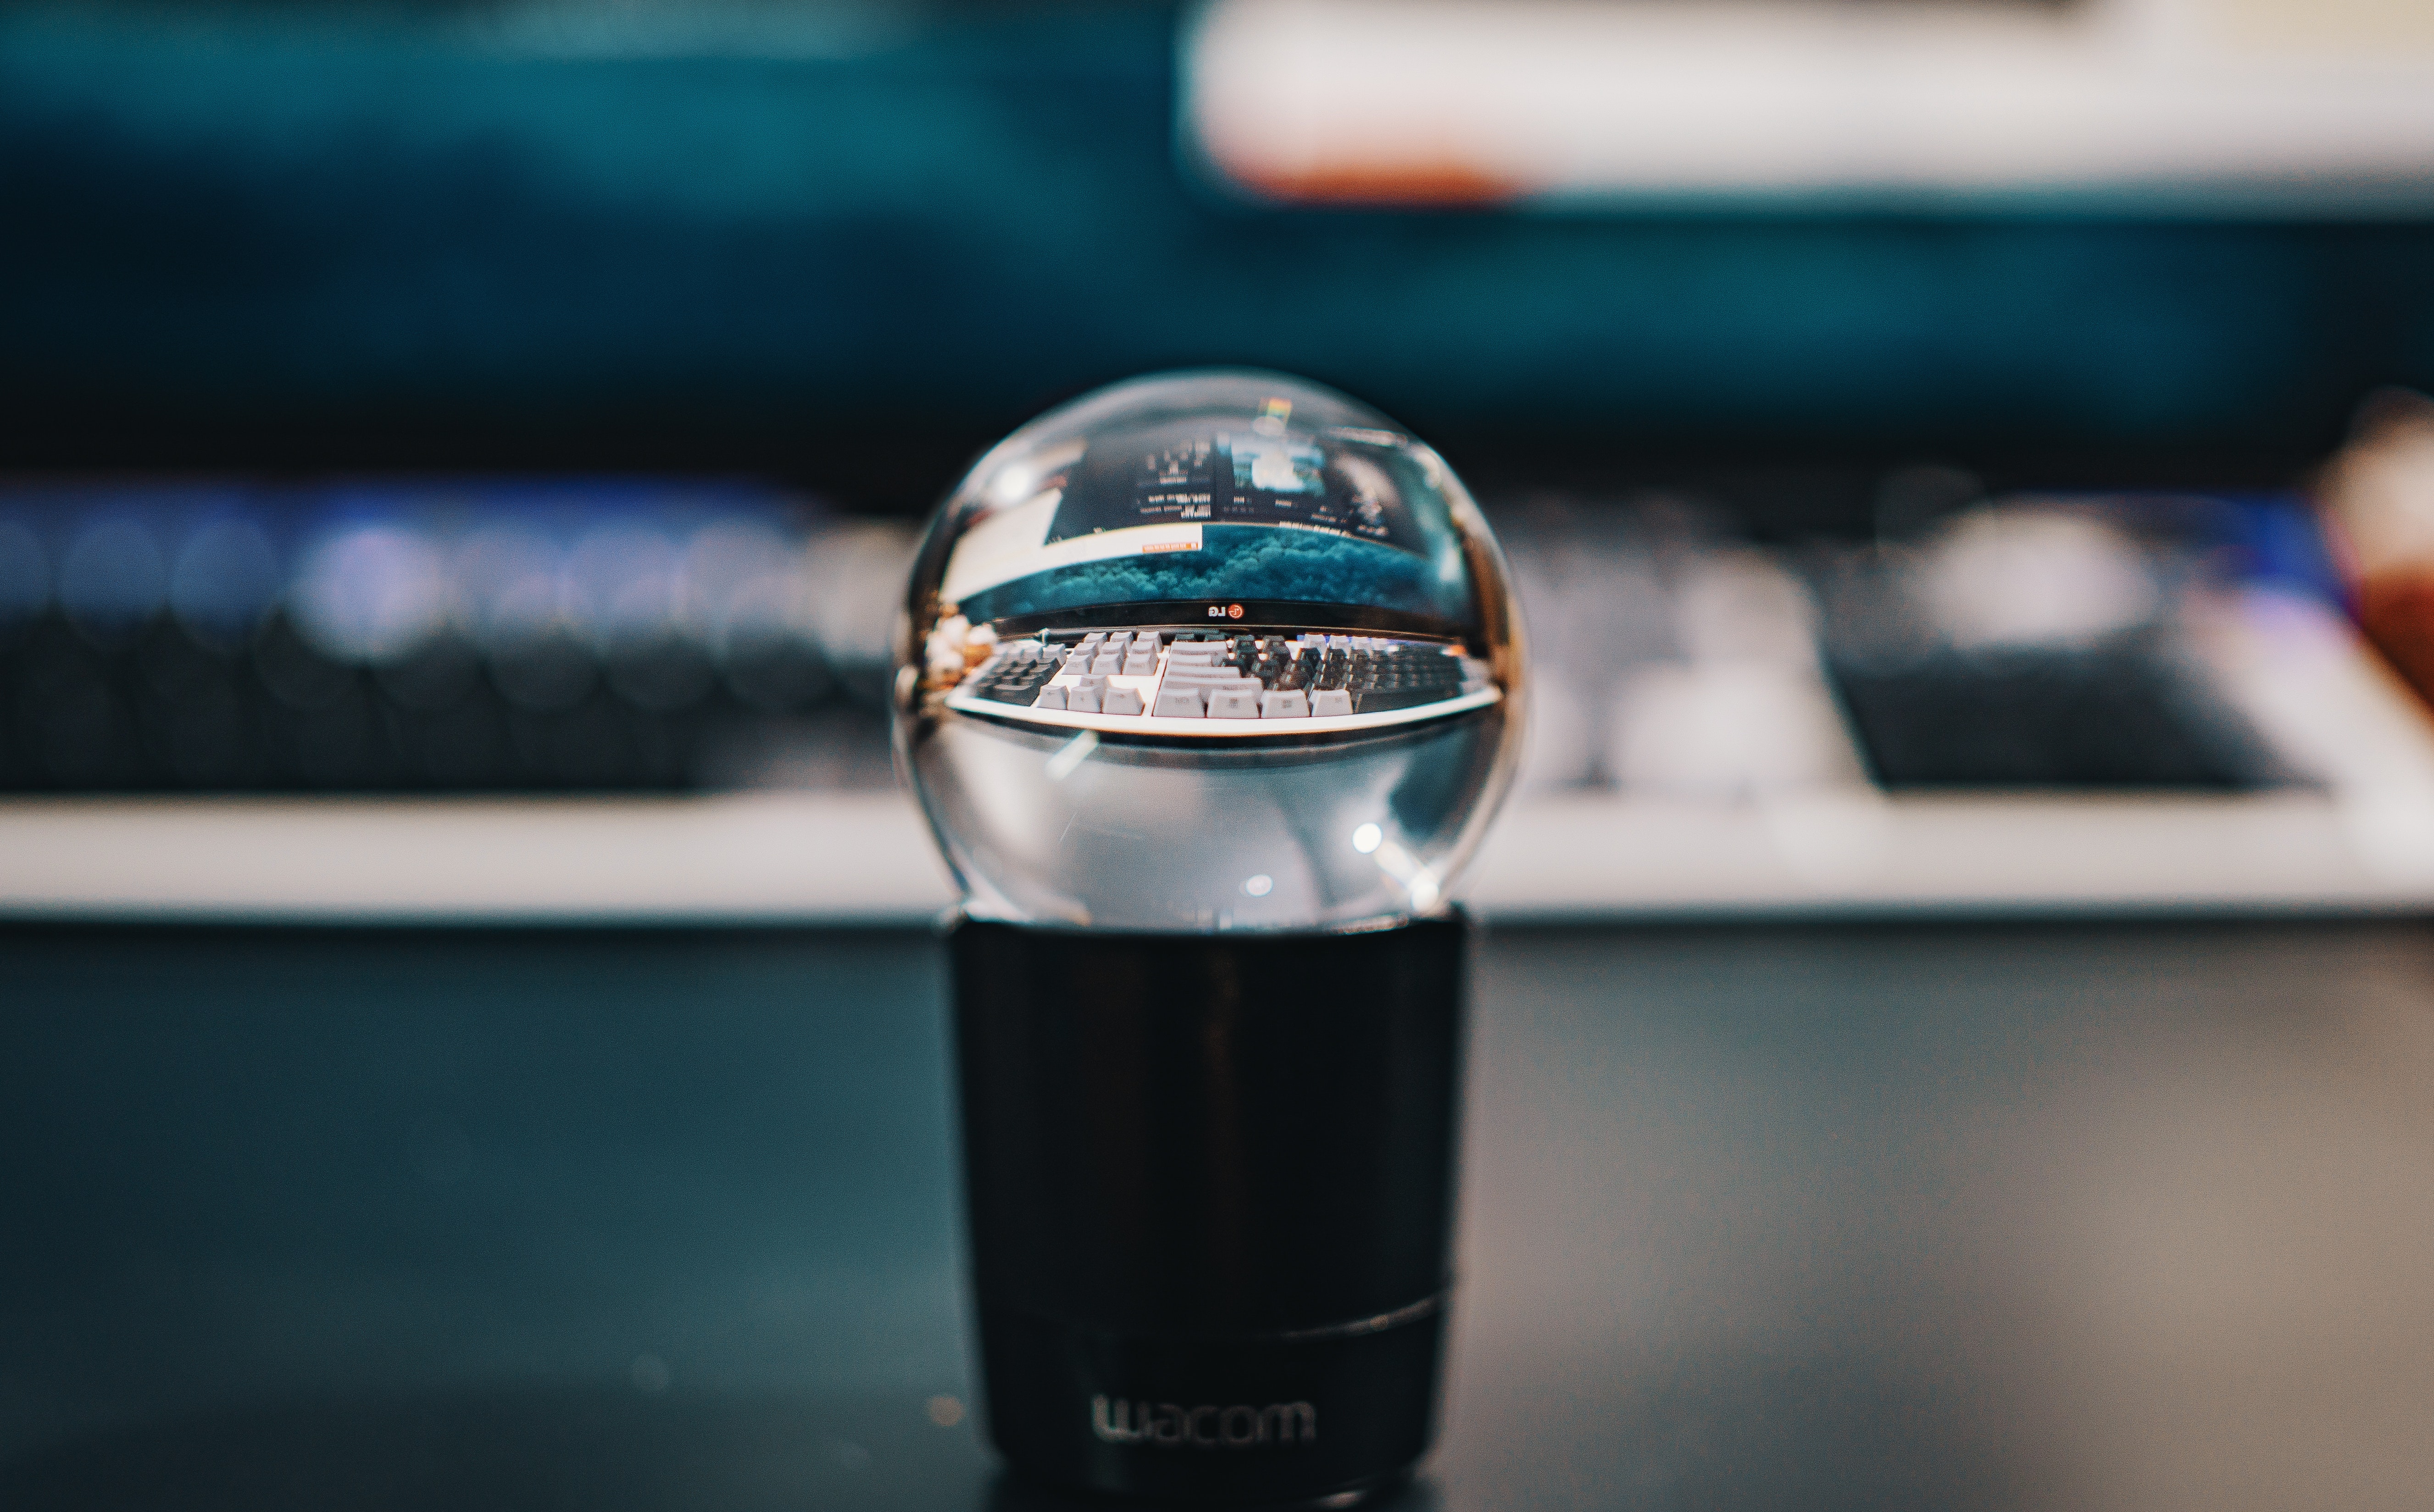
water, product, glass, drink